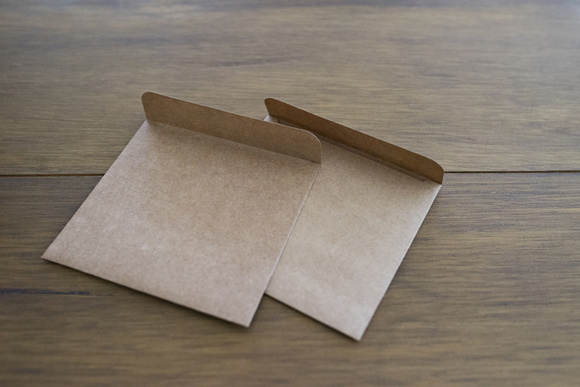
Waste category: paper